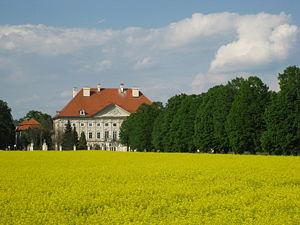
Dornava est une commune située dans la région du Basse-Styrie en Slovénie.